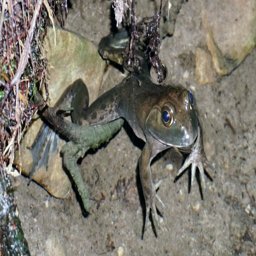
frog chilling in the spring .